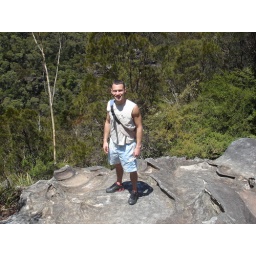
At the top of the valley in the blue mountains